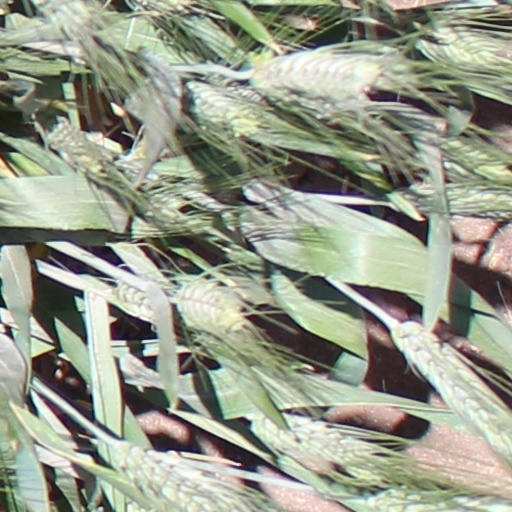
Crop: wheat